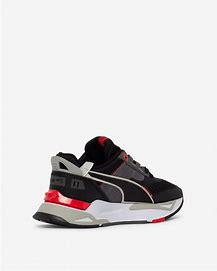
Brand: Puma
Model: Mirage Sport